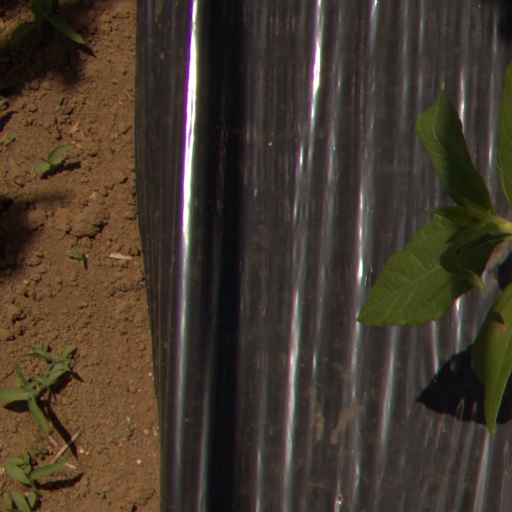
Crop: Jerusalem artichoke